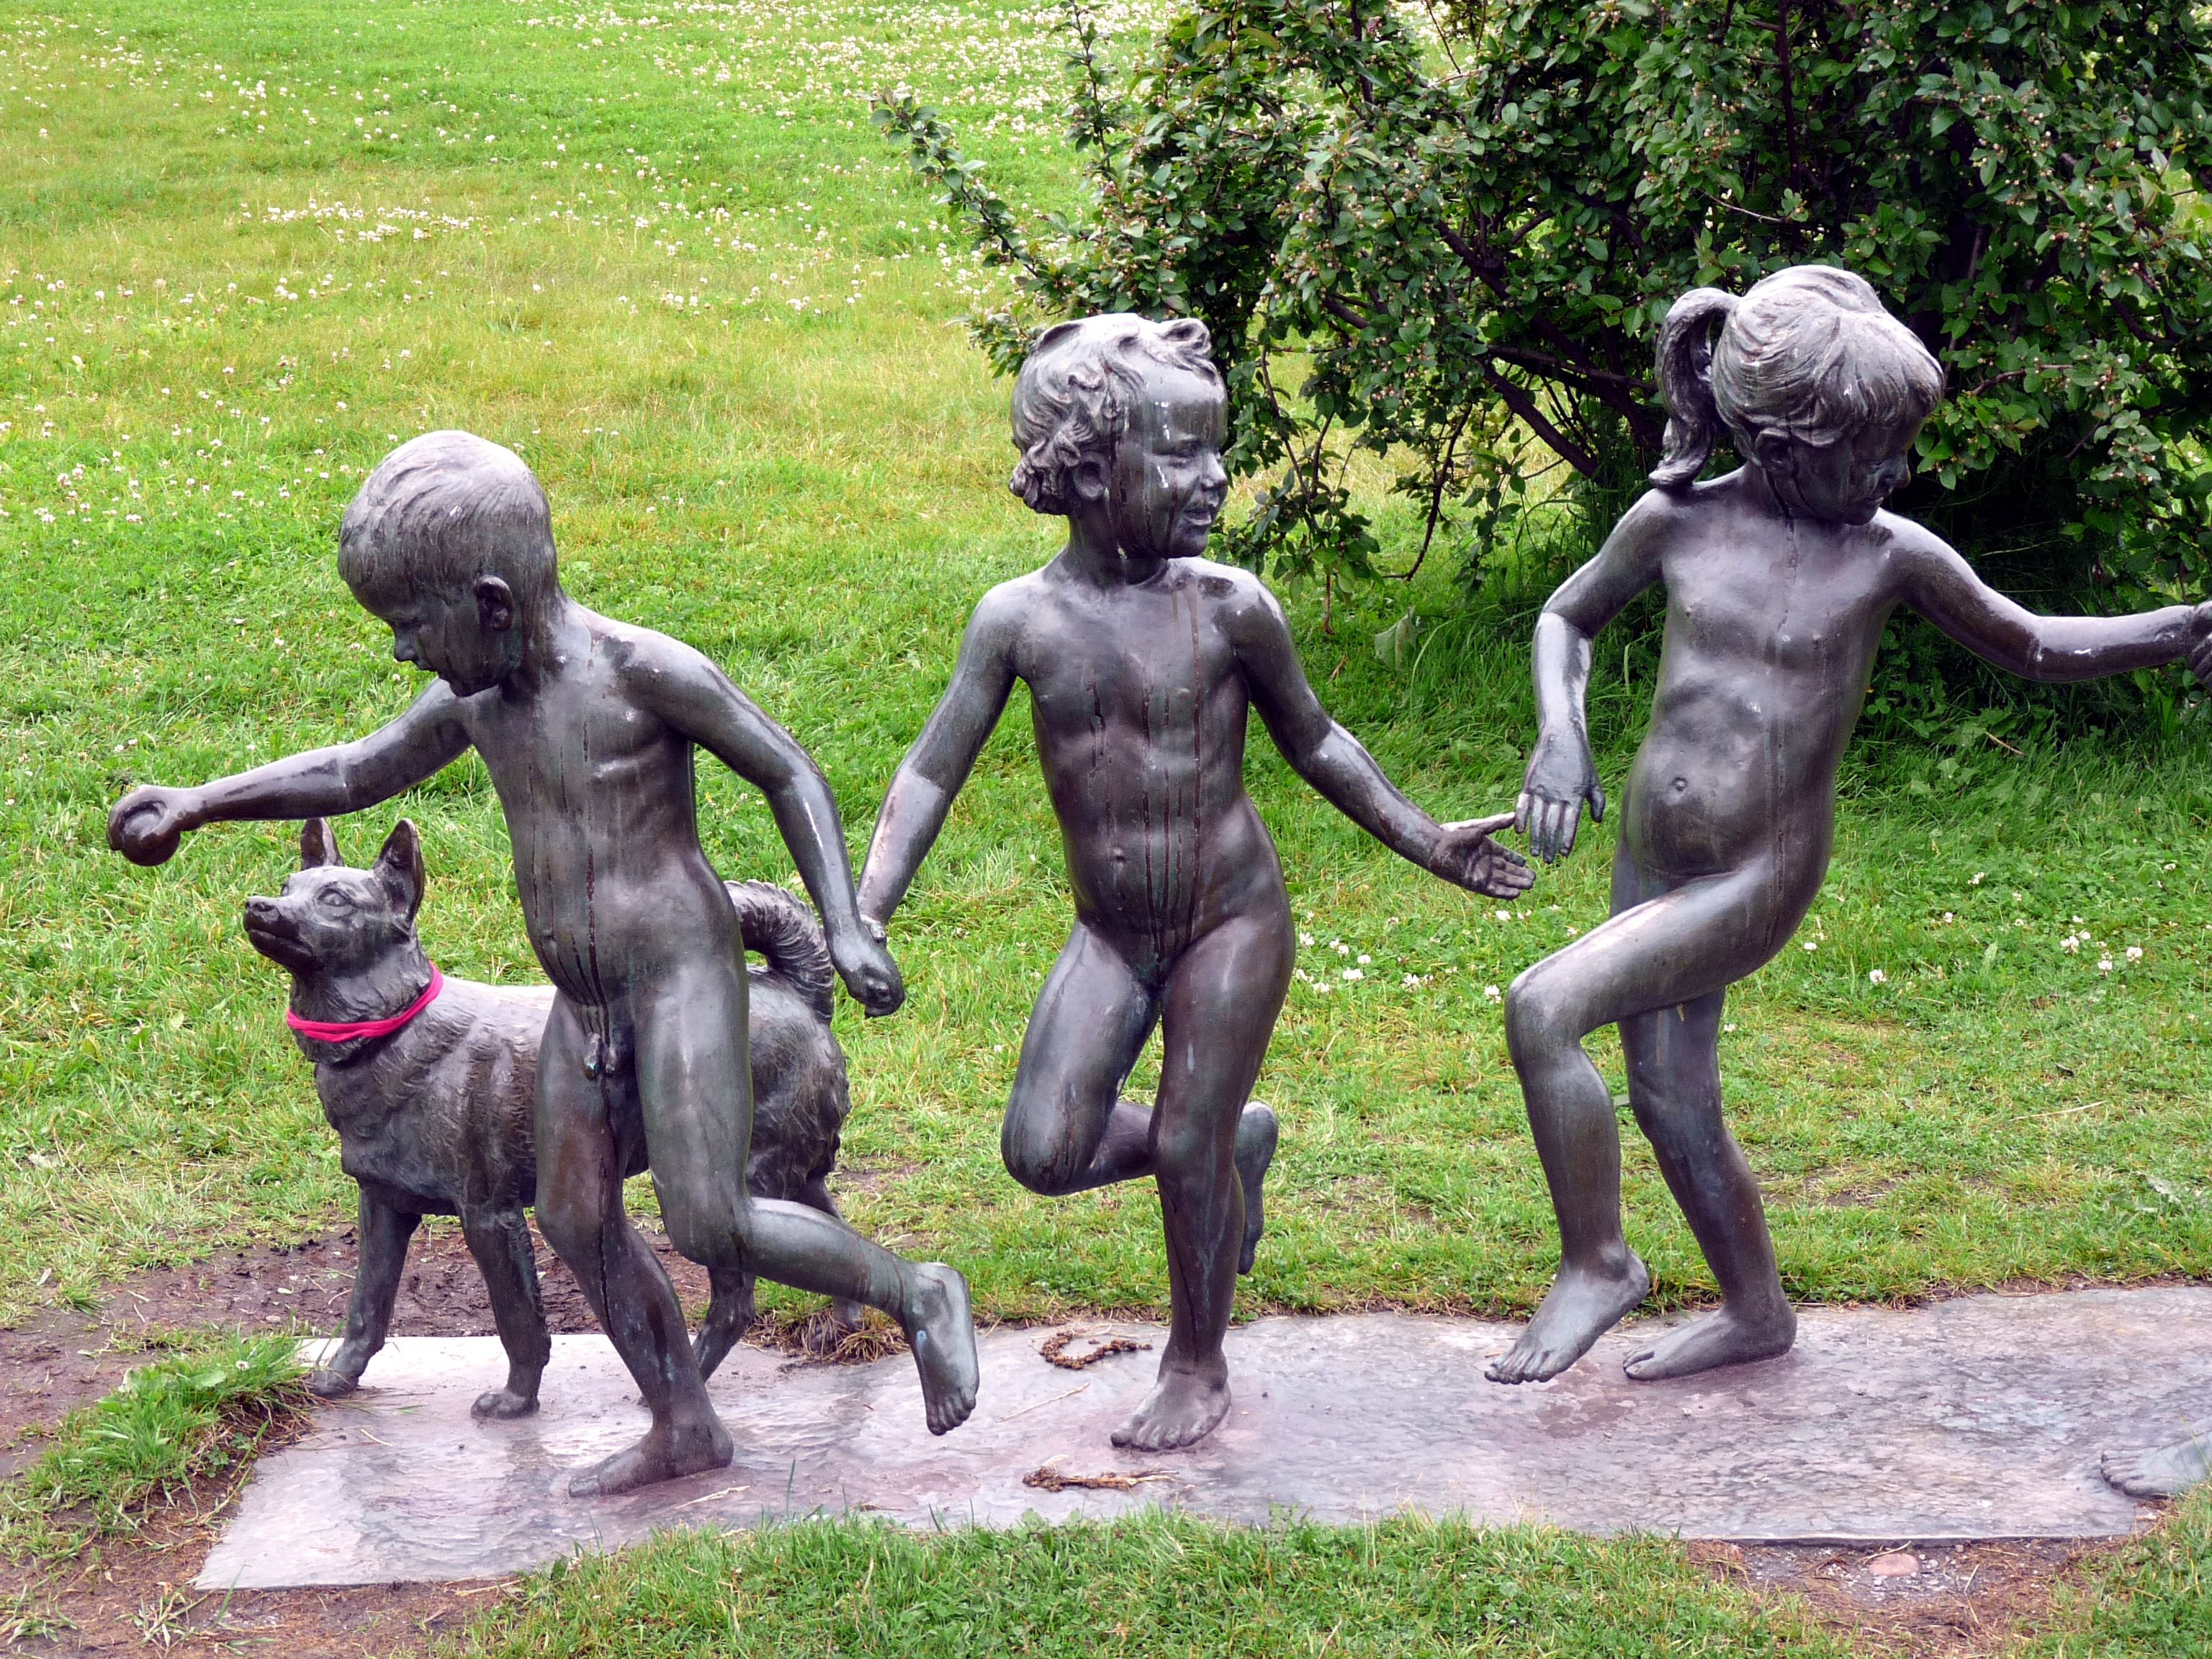
girl, play, boy, dog, monument, statue, child, artwork, sculpture, art, figure, body, norway, figure in the green